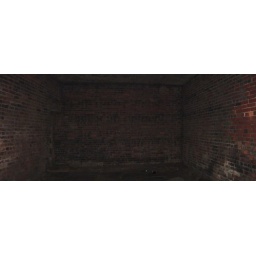
This room was pitch black and so the only untagged walls in the whole place.